Henry Ford II

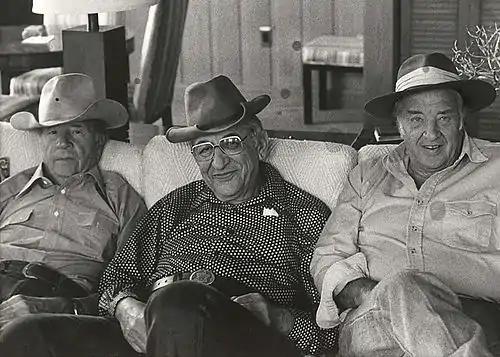
Henry Ford II (right) with Max Fisher (center) and John Bugas at the latter's Wyoming ranch

In the late 1960s, Ford became personally involved in the development of the Lincoln Continental Mark III. He gave his enthusiastic approval for both the final exterior and interior designs. The result was a Ford Motor Company flagship that single-handedly made Lincoln profitable and spawned a three-decade market rivalry between the Lincoln Mark series and Cadillac's Eldorado series. During this time, Ford also reformed the company's European operations, merging the previously separate (and competing) British and German subsidiaries into a single Ford of Europe with a common product line and merged manufacturing operations. During the 1970s, Ford of Europe expanded substantially, with new factories in Saarlouis and Valencia, the latter becoming one of Ford's biggest plants outside the US.